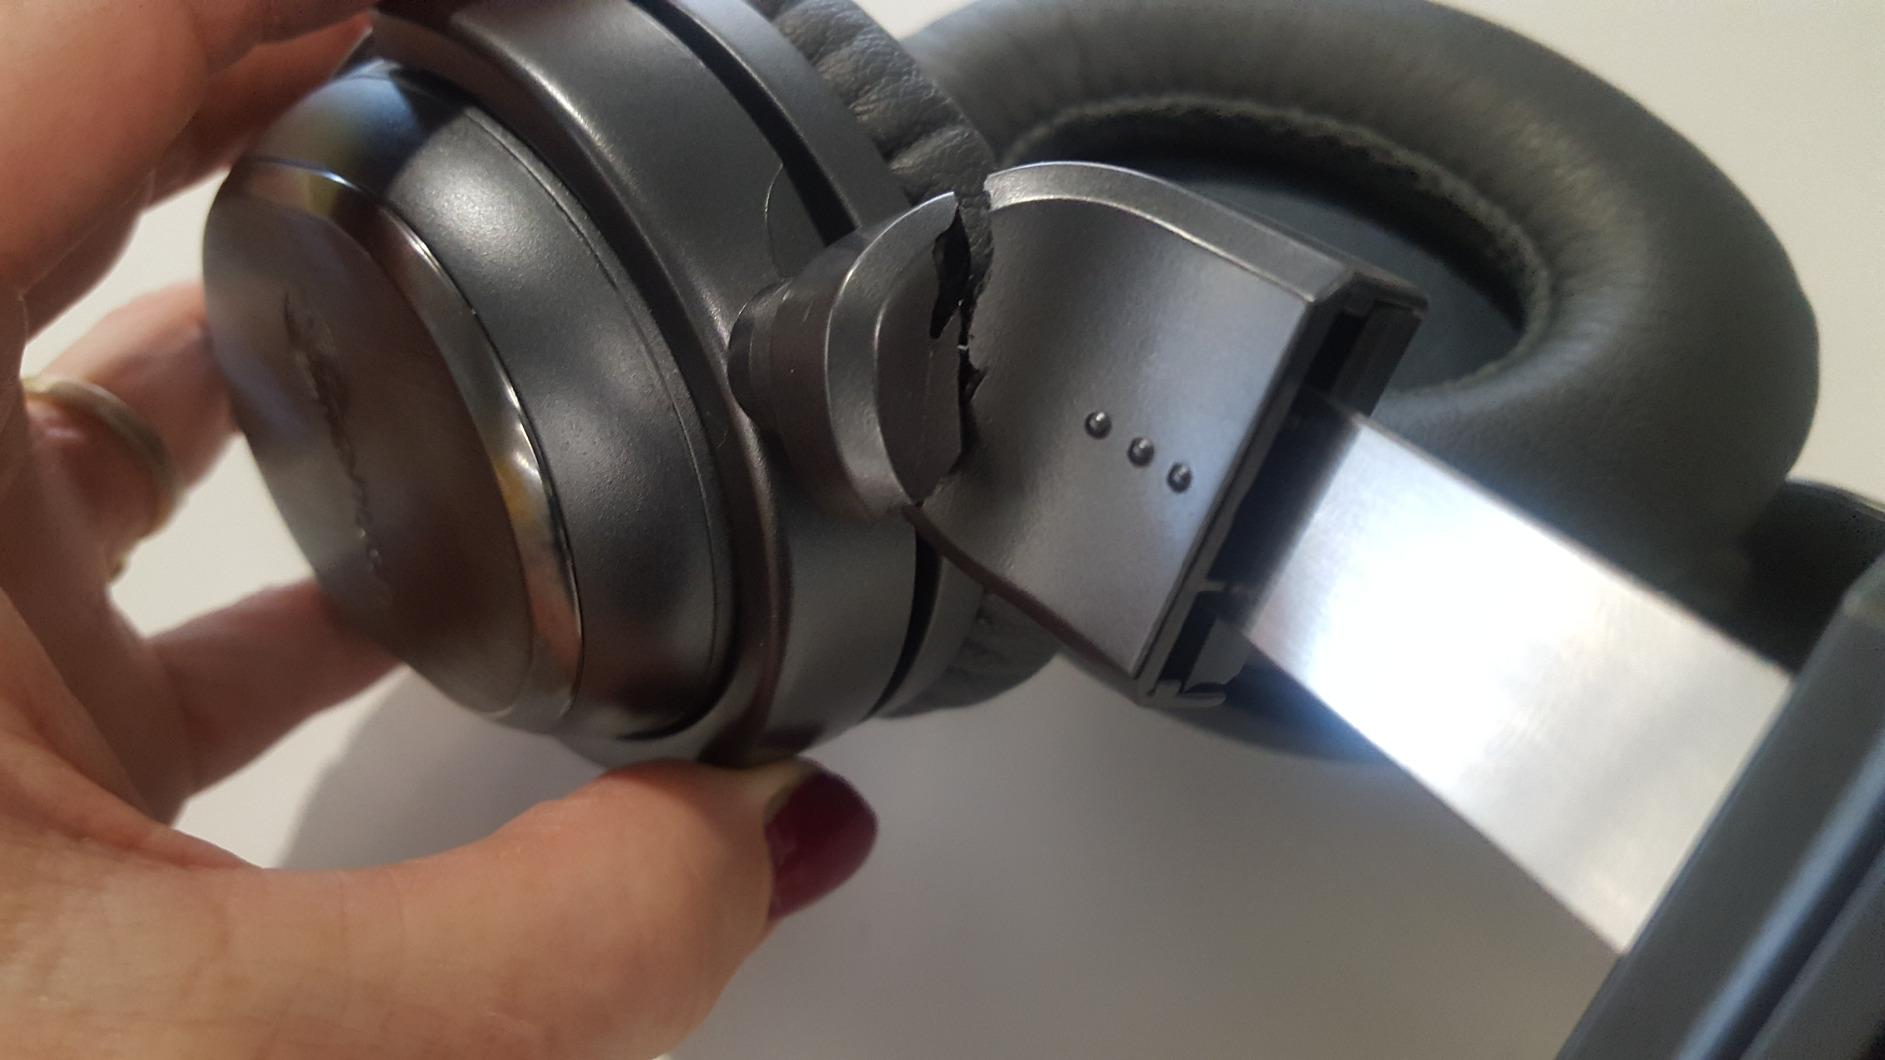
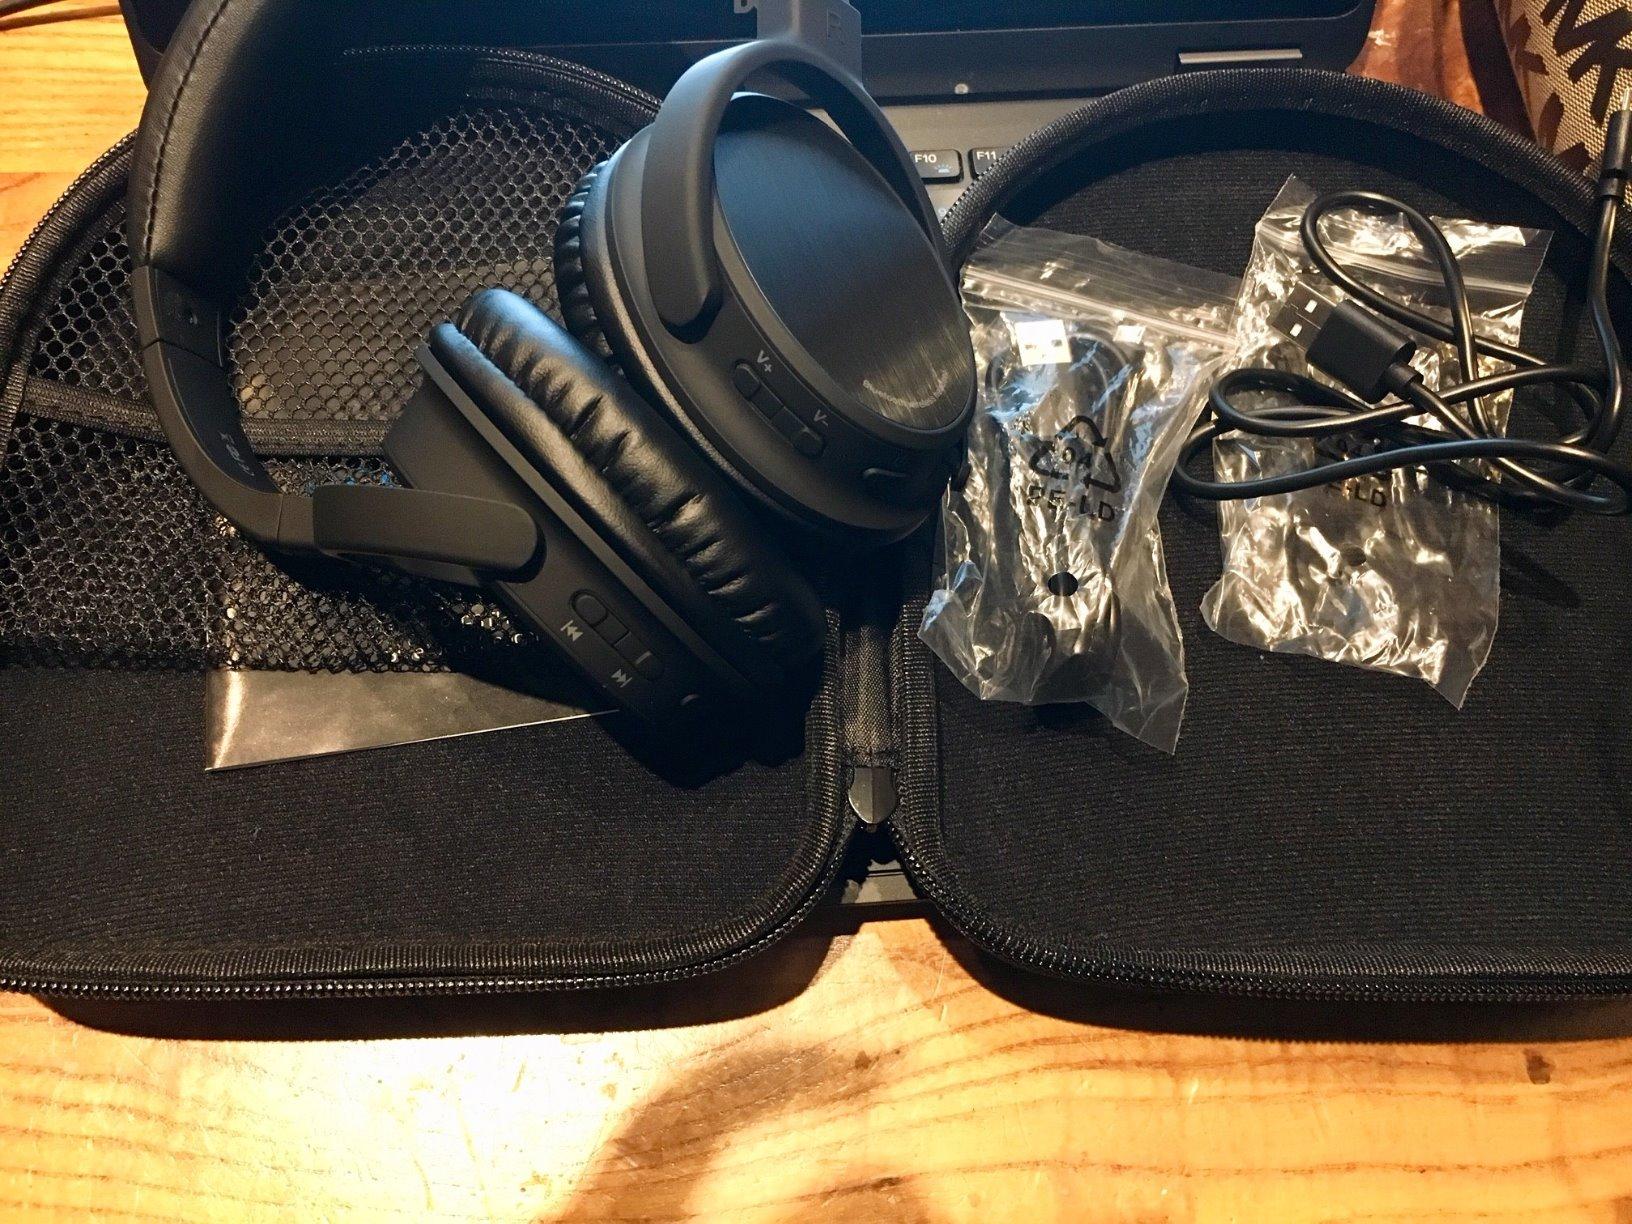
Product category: headphones
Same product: no